Philip Kerr, 11th Marquess of Lothian

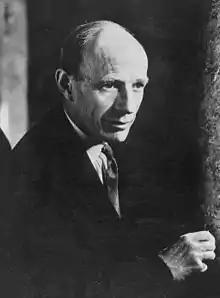
Lord Halifax, British Foreign Secretary

Lothian claimed that Nazi Germany did not want to "incorporate other races into itself... [Nazism is a] national movement against internal disunity". He also claimed that the Franco-Soviet Treaty of Mutual Assistance was encircling Germany and that, deprived of an alliance with Austria-Hungary, the Polish corridor and many of its pre-1914 fortresses, Germany was weakened strategically and had good reason to pursue rearmament.